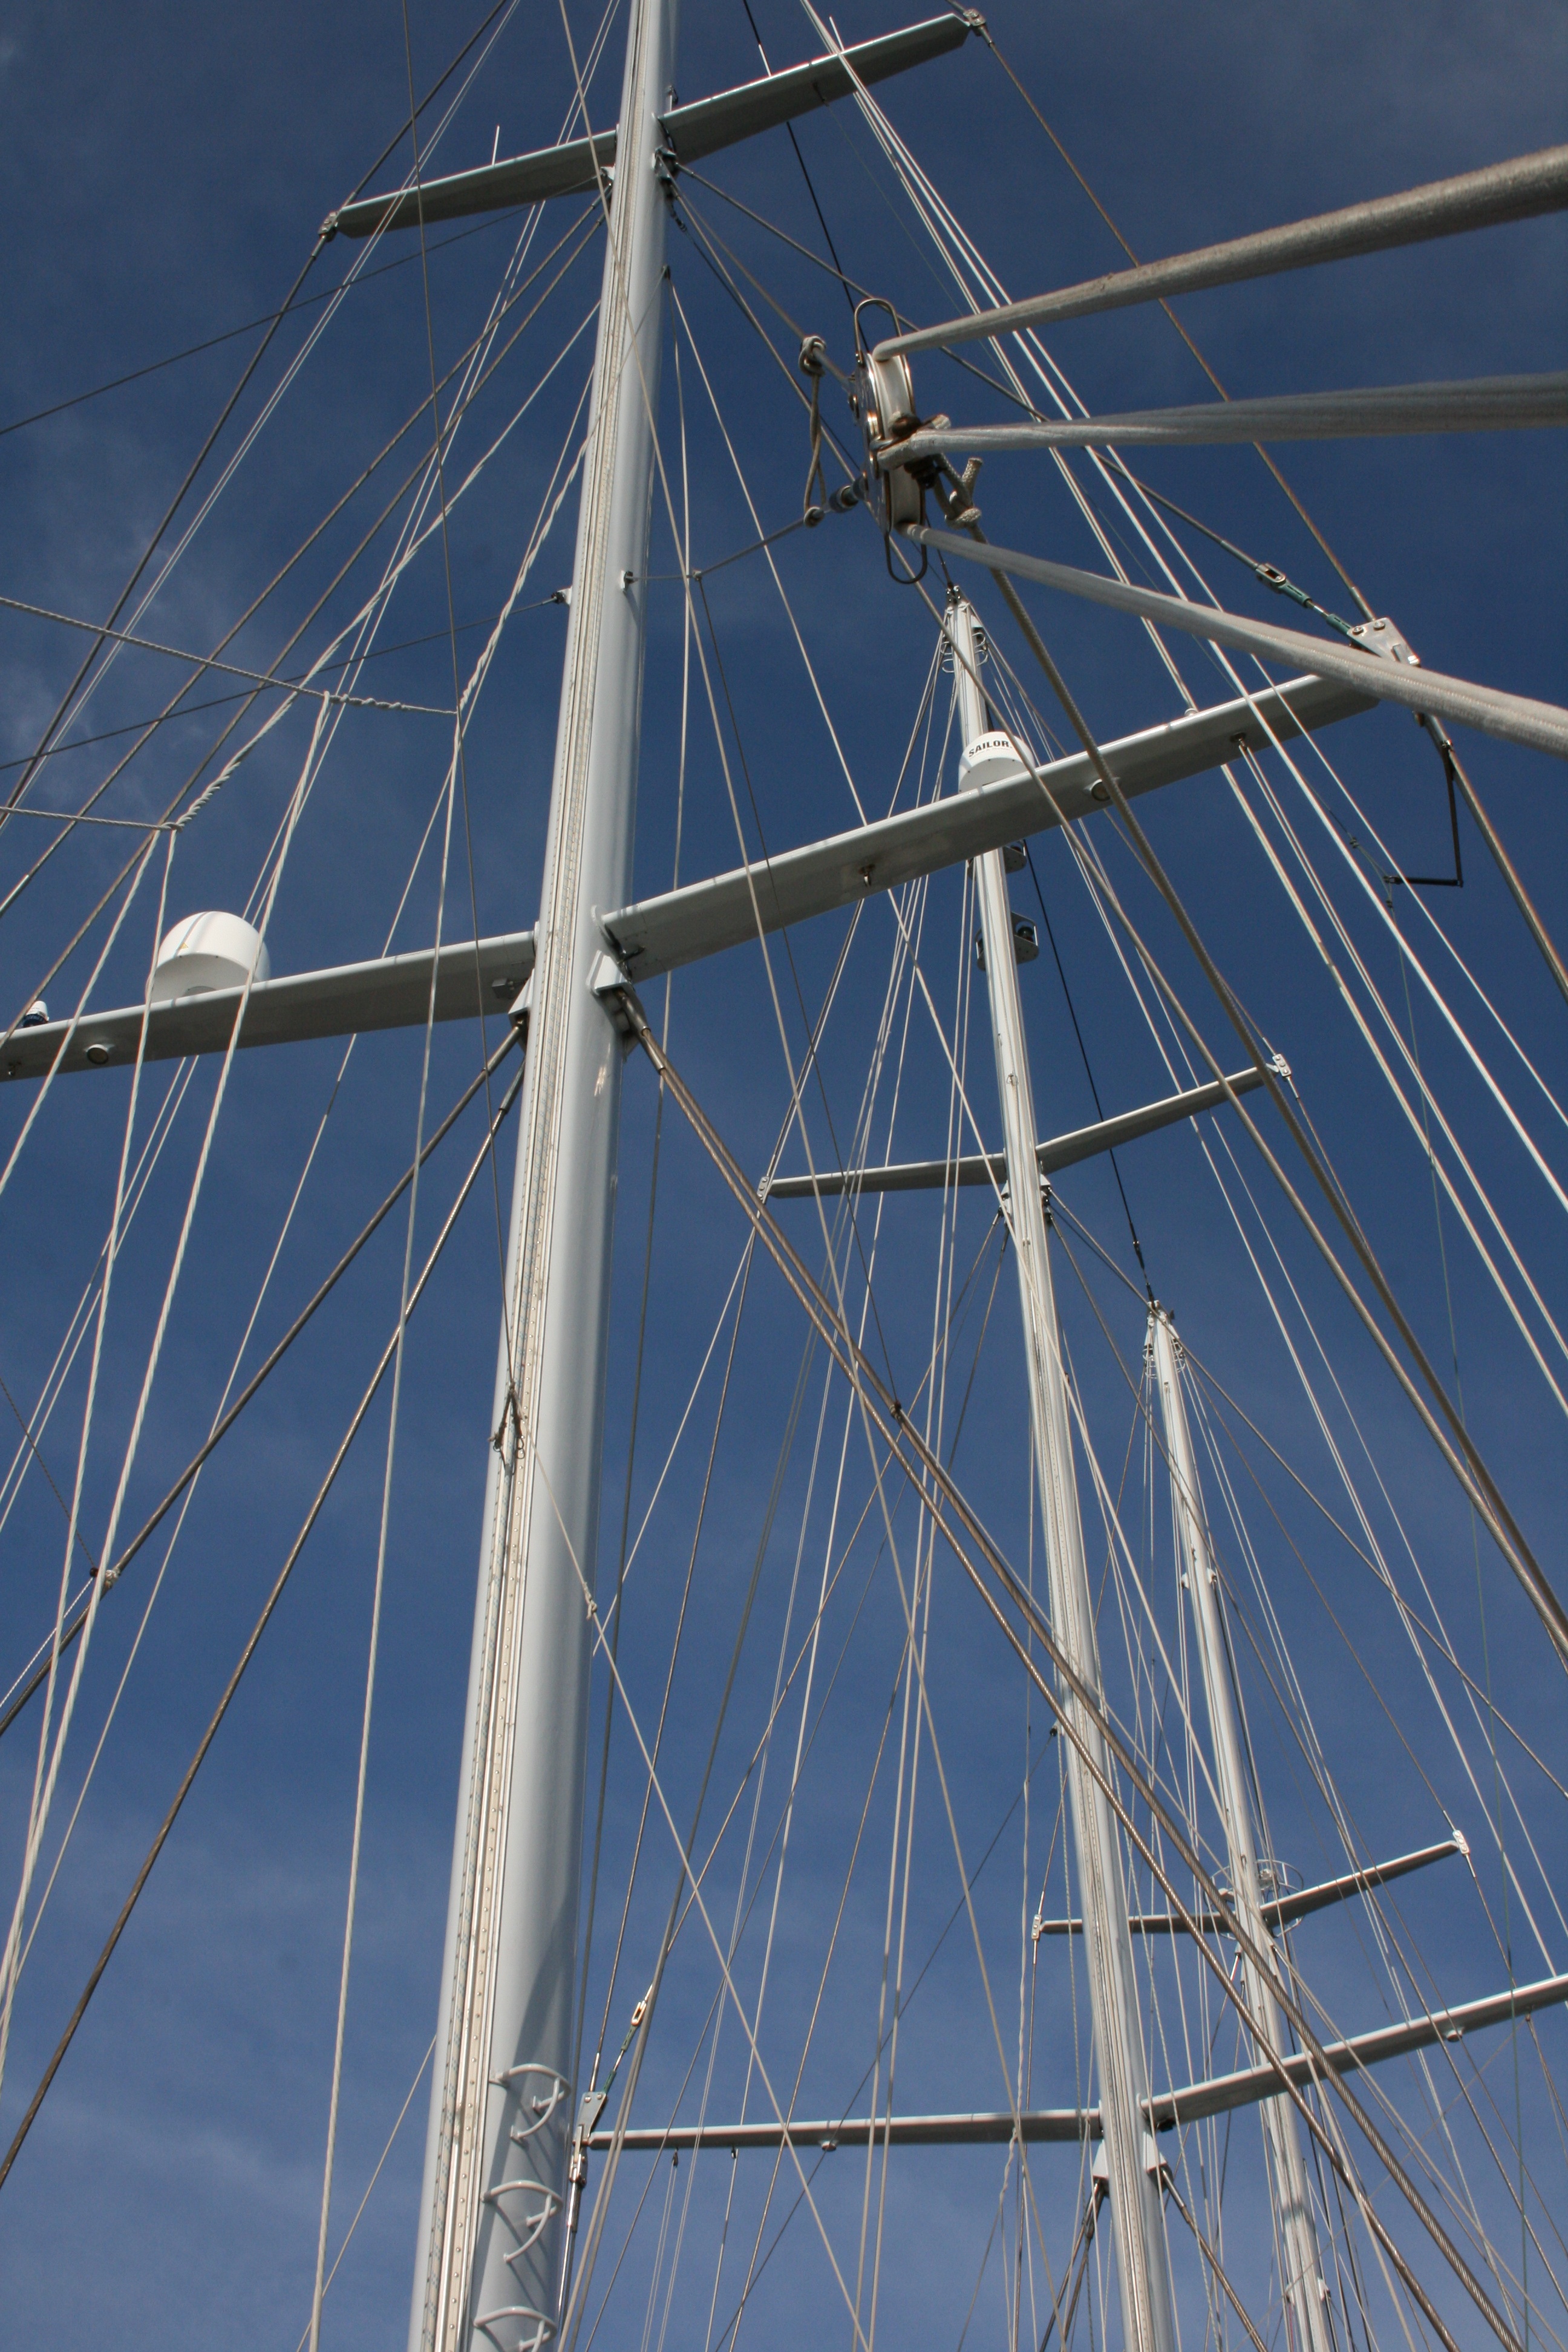
boat, air, ship, vehicle, mast, sailing, blue, sailboat, sail, masts, watercraft, schooner, windjammer, brig, sailing ship, tall ship, de eendracht, brigantine, barquentine